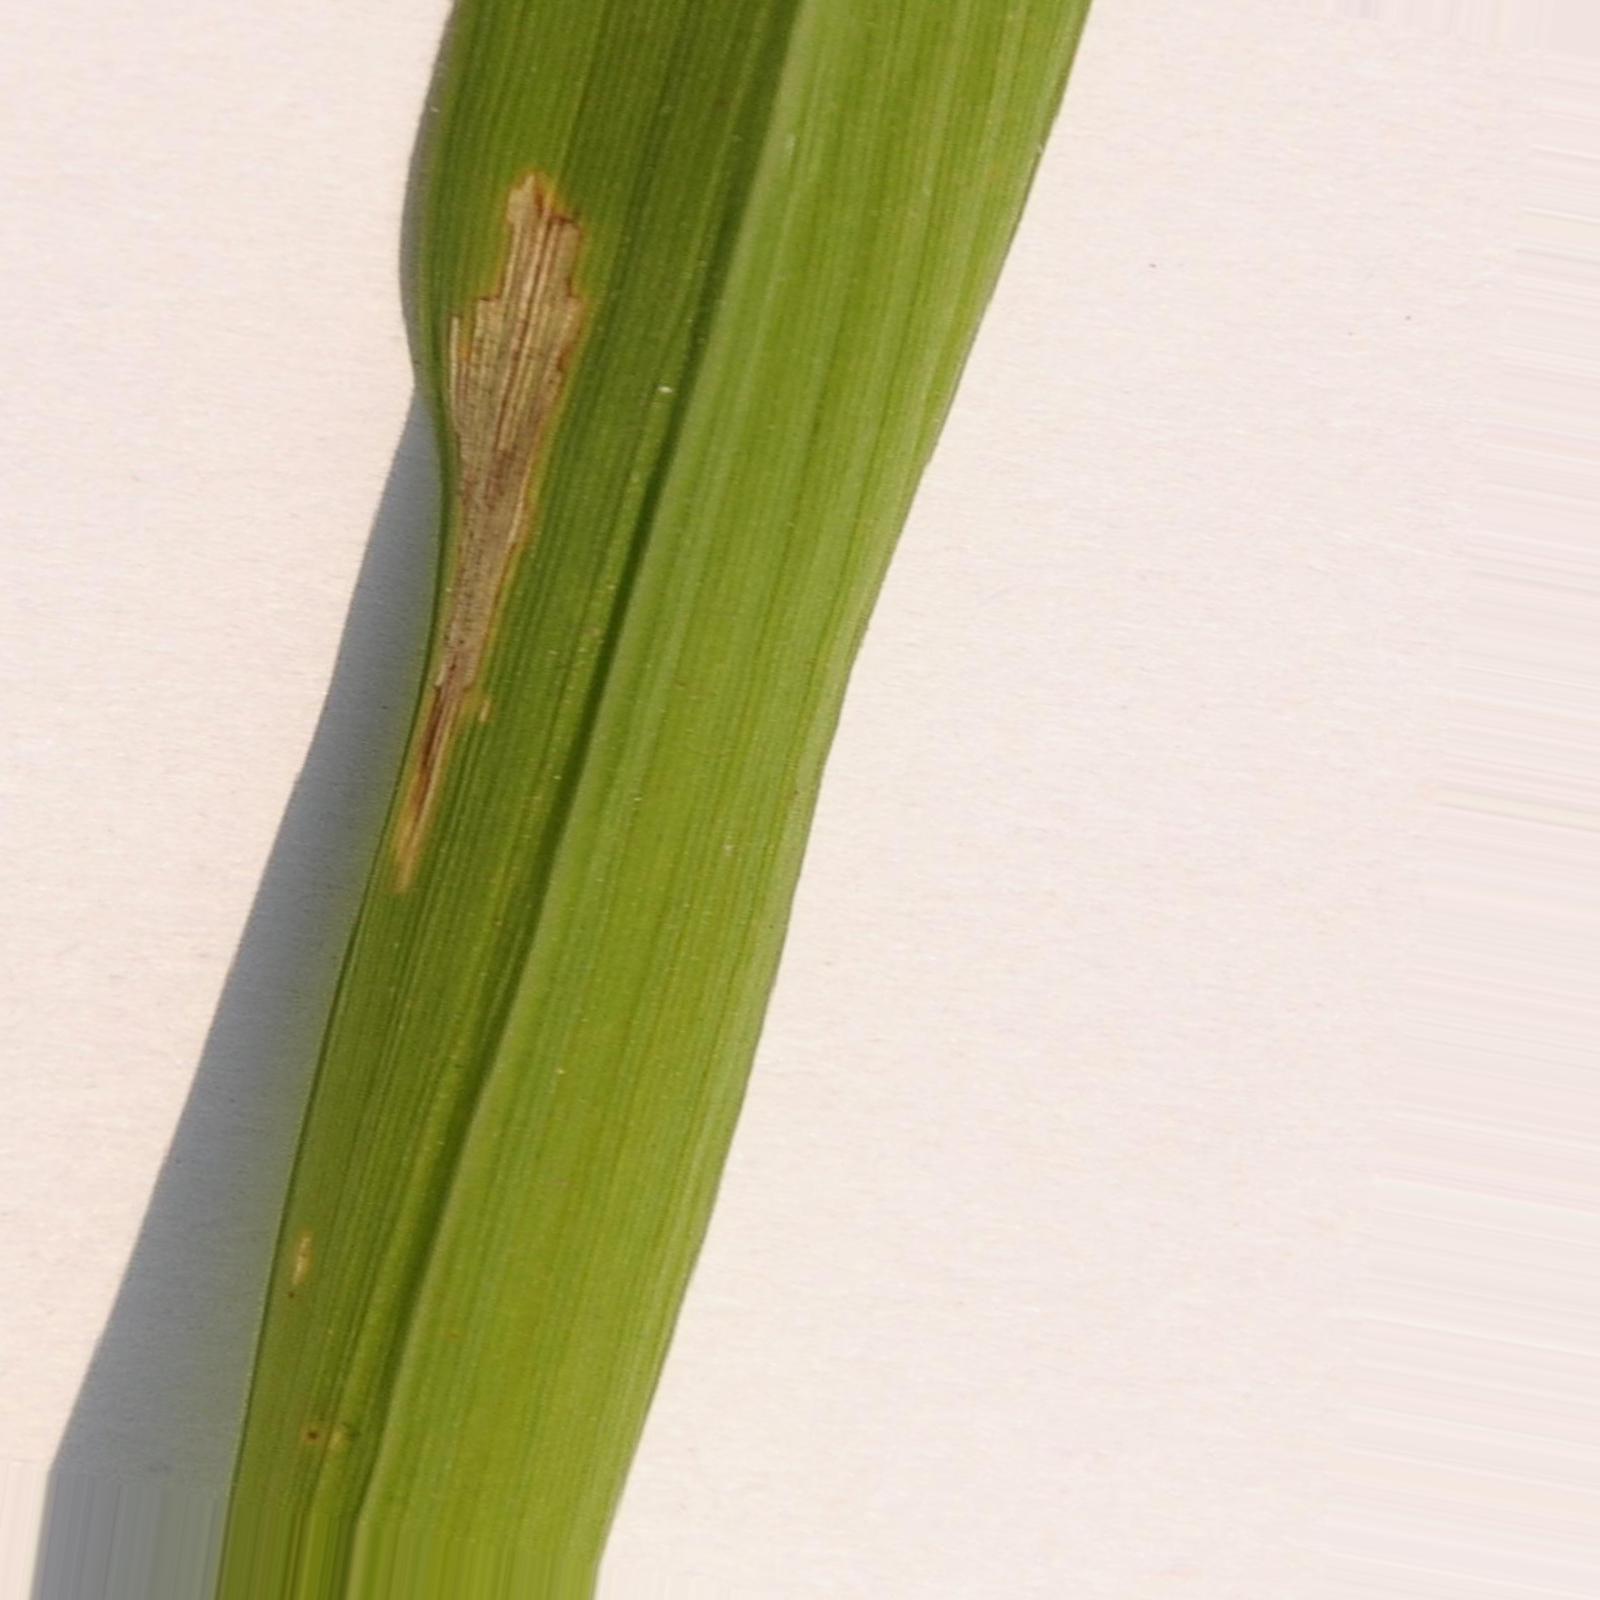
Nhãn: Bệnh Bạc lá (Bacterial leaf blight)